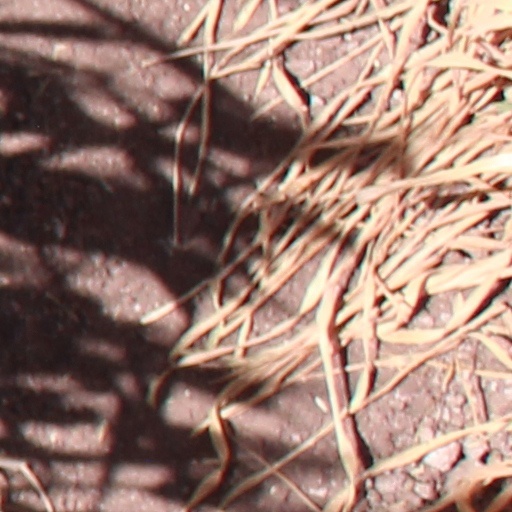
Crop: wheat